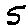
Label: 5